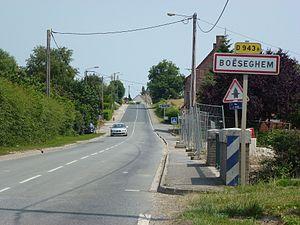
Boëseghem est une commune française située dans le département du Nord, en région Hauts-de-France.